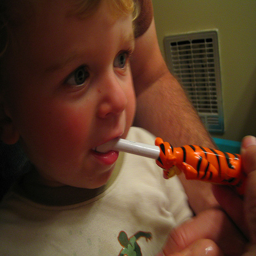
A baby boy brushing his teeth with a tooth brush.
A child with a toothbrush inside of its mouth.
A toddler getting help from an adult to brush its teeth.
This young toddler stuffed the Tigger toothbrush into her mouth hoping to stave off the devastating effects of tooth decay and gingivitis.
Smiling child with a tooth brush in hand.